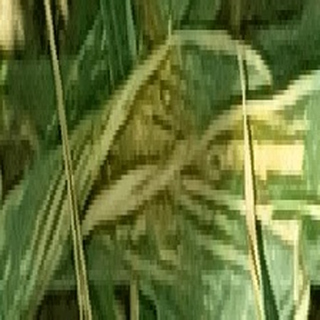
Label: wheat_yellow_rust